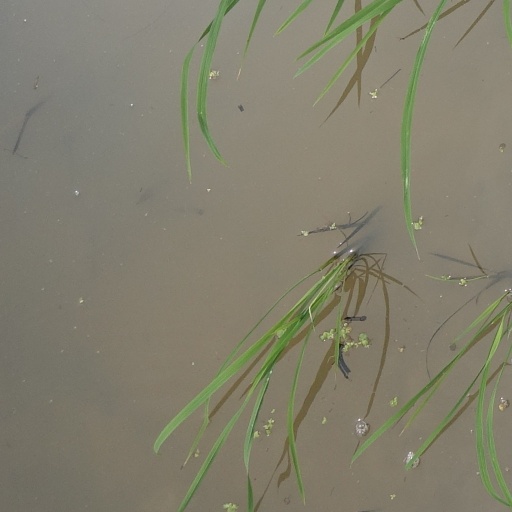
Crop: rice